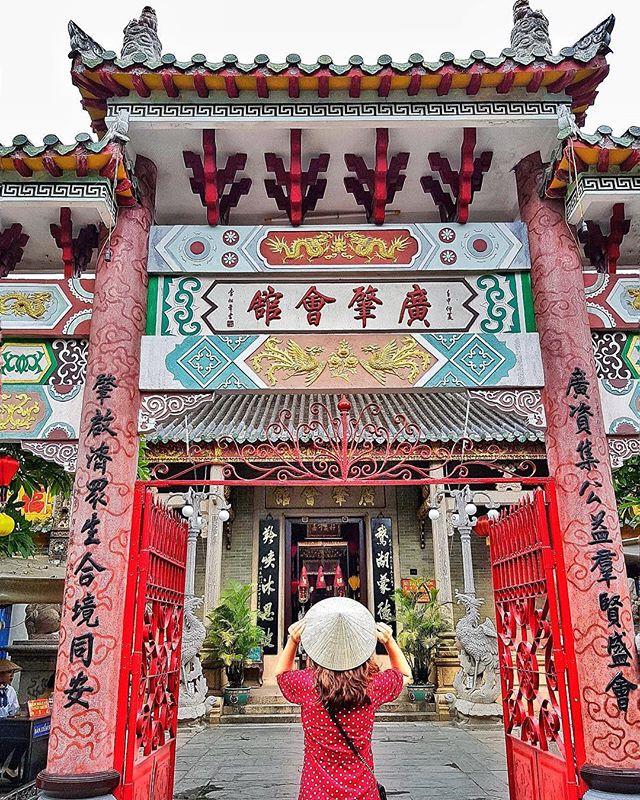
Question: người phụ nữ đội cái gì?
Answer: người phụ nữ đội nón lá